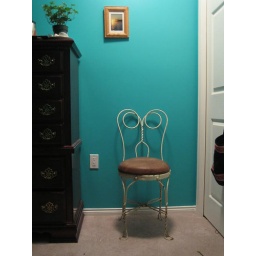
chair in the corner of my bedroom